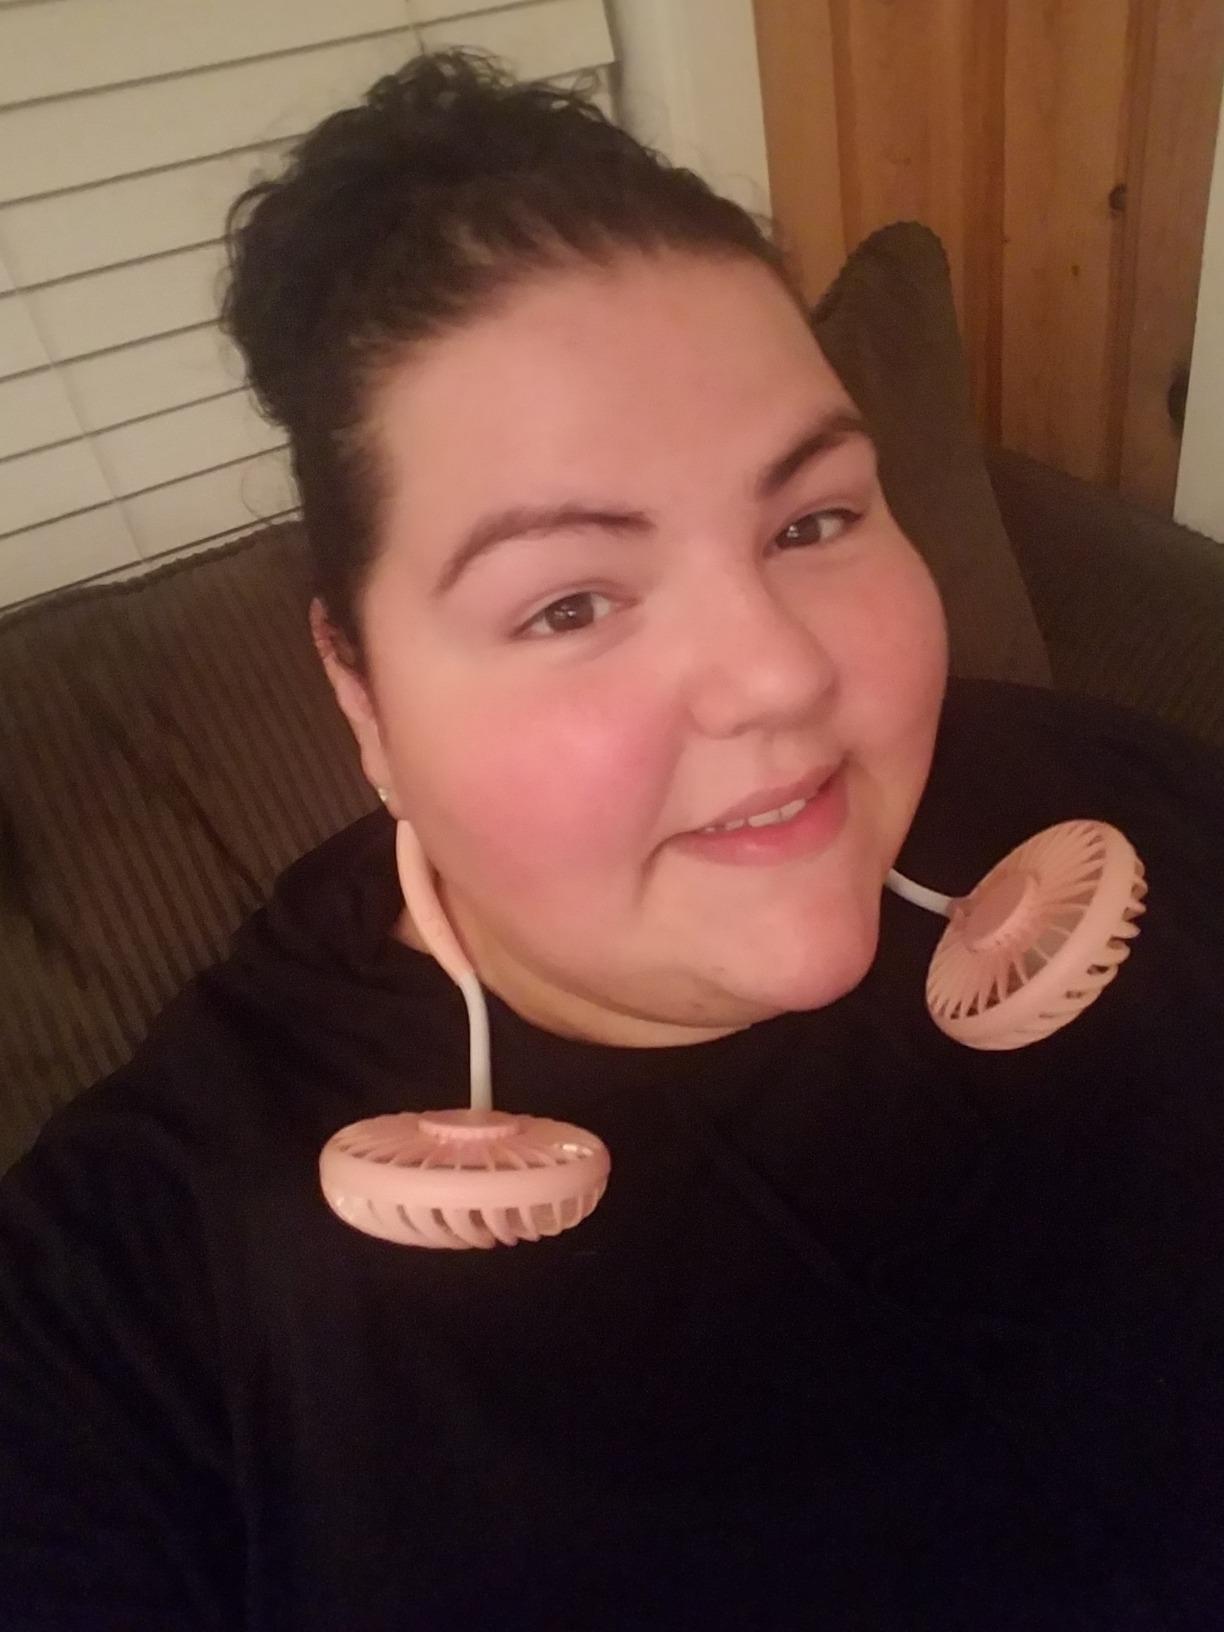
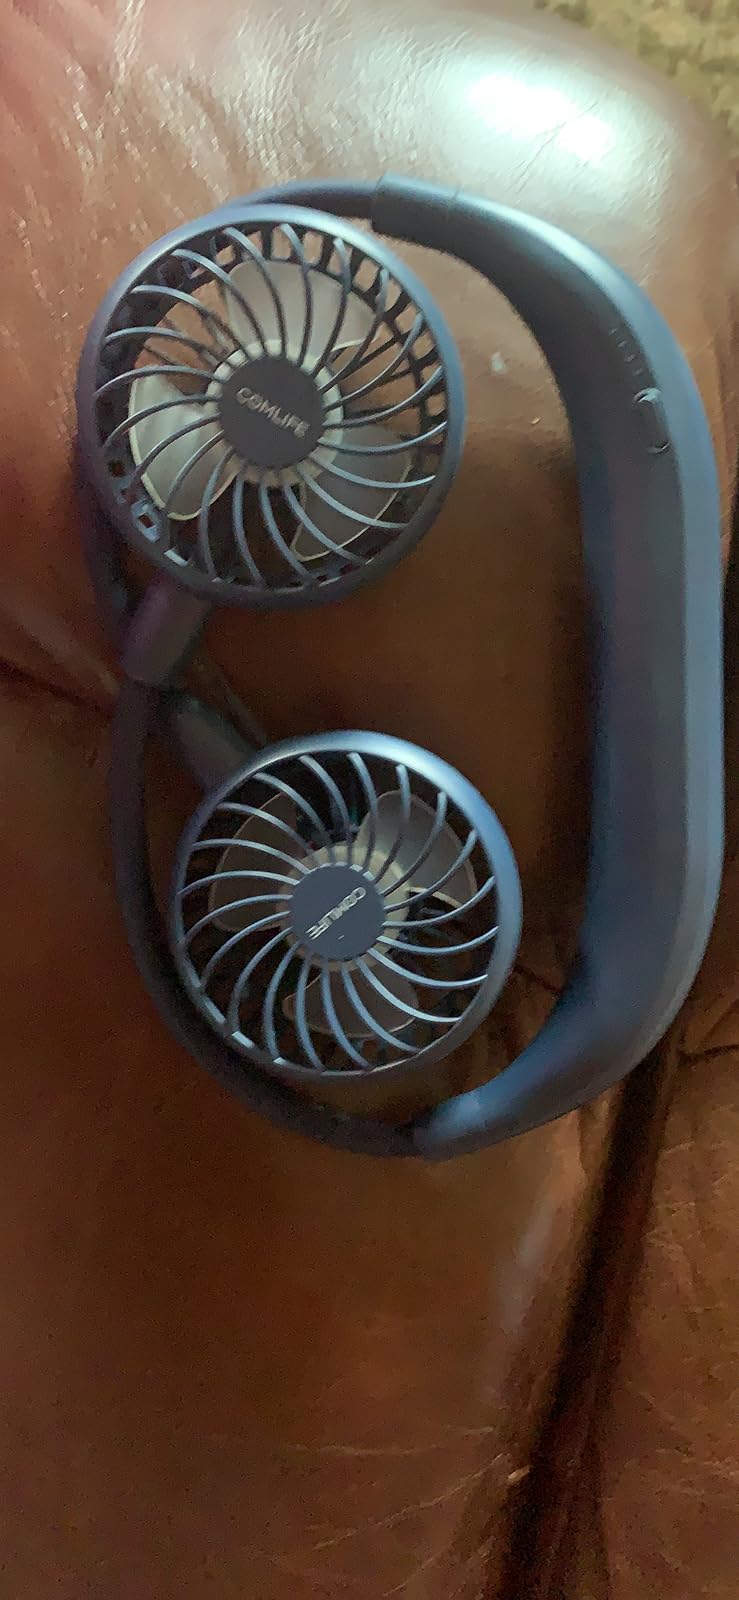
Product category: fan
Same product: no